Pradyumna Narahalli

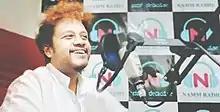
Pradyumna recording a show at Nammradio

Pradyumna Narahalli (born 10 April 1988), is an Indian actor, lyricist, writer, RJ, director and producer, known primarily for his work in Kannada television and cinema.